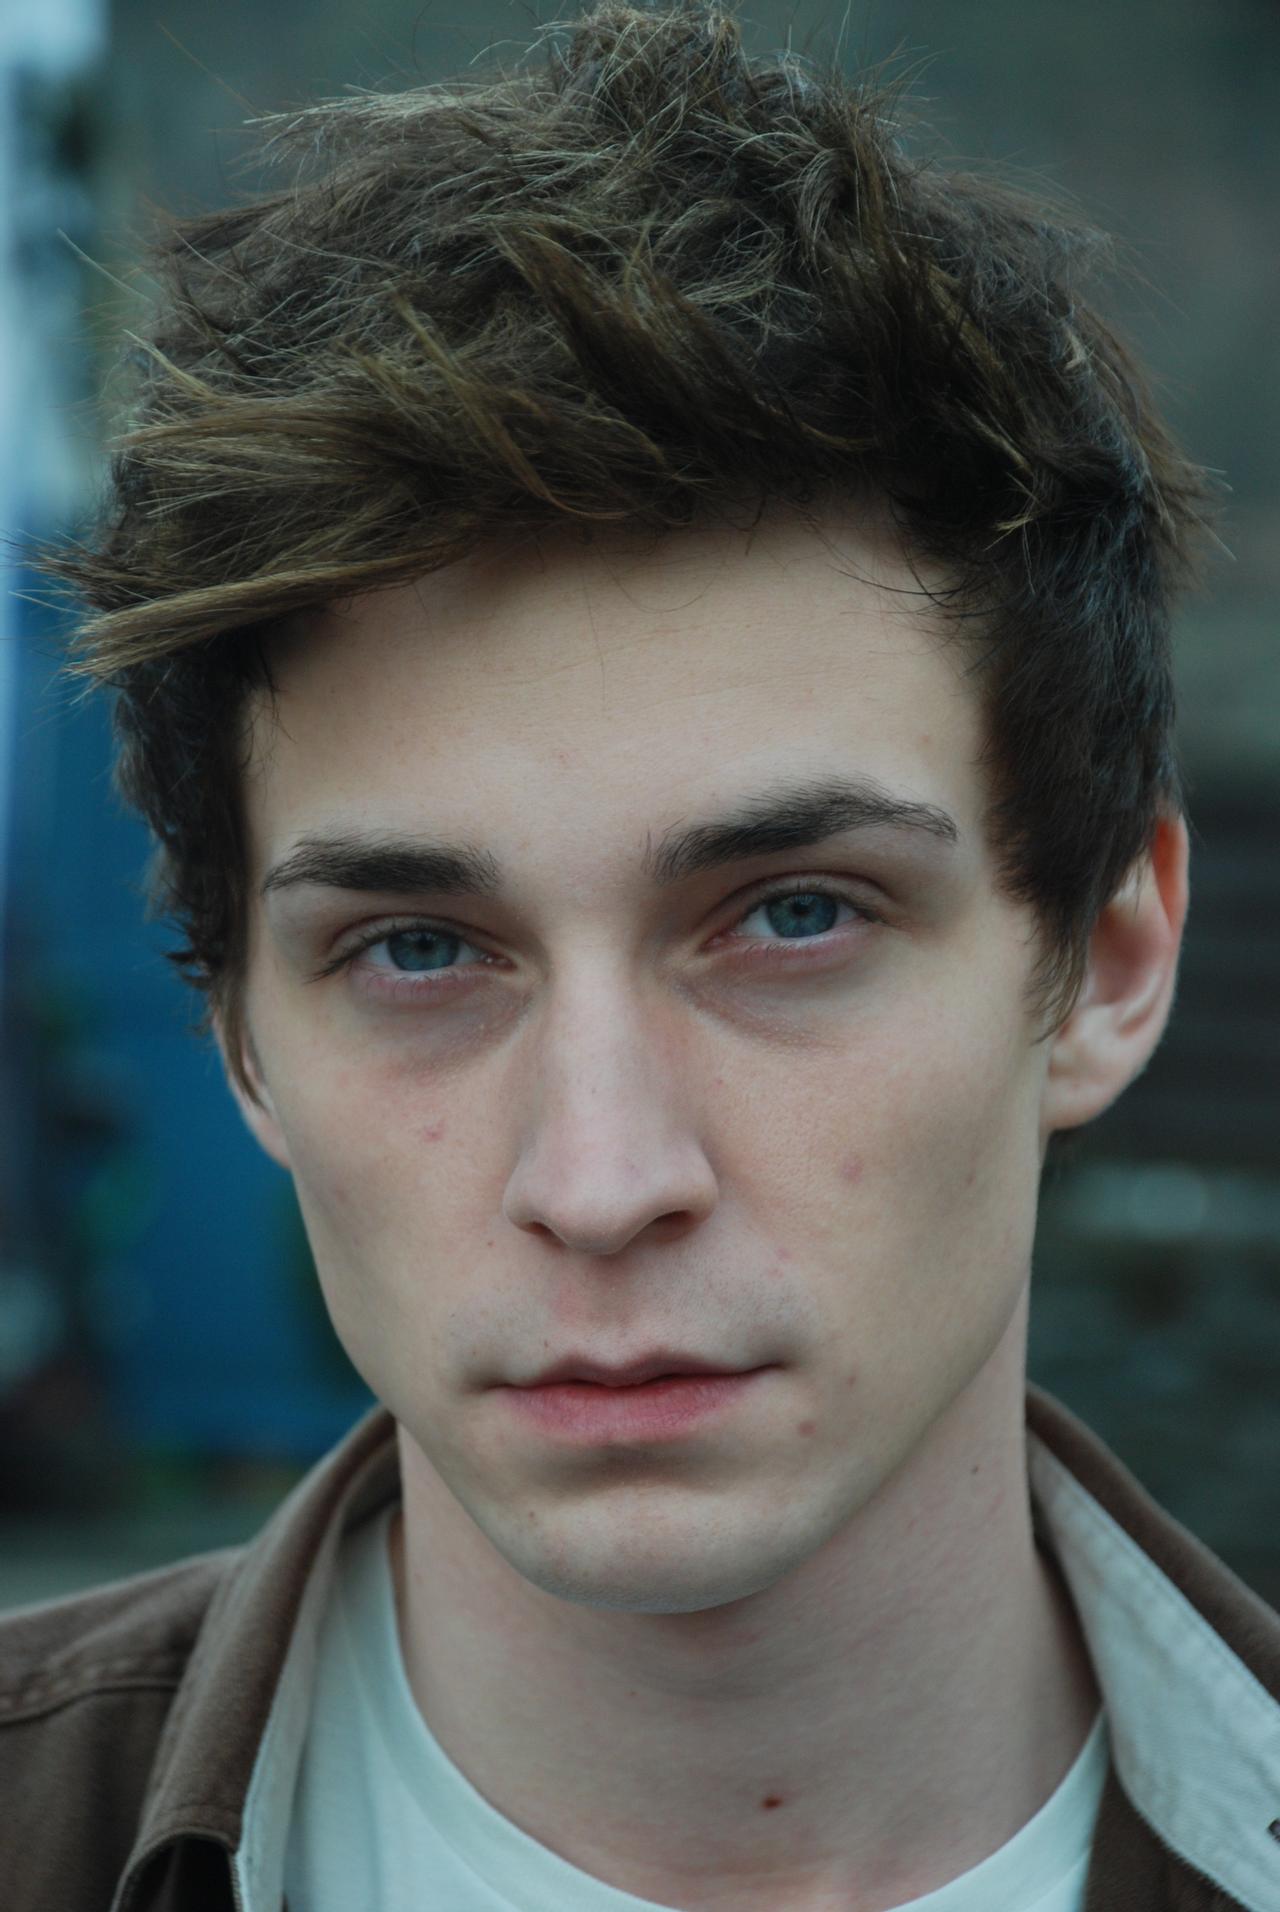
Portrait style: Real Portrait